List of places in County Durham

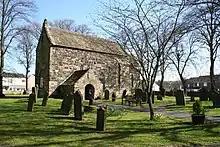
Escomb Church

Carlbury, Carlton, Carrville, Cassop, Castle Eden, Castleside, Catchgate, Causey, Chester Moor, Chester-le-Street, Chilton, Chilton Lane, Cleatlam, Close House, Clough Dene, Coal Bank, Cockerton, Cockfield, Cold Hesledon, Consett, Copley, Copthill, Cornforth, Cornriggs, Cornsay, Cornsay Colliery, Cotherstone, Coundon, Coundon Grange, Coundongate, Cowpen Bewley, Cowshill, Coxhoe, Craghead, Craigside, Crawleyside, Crimdon Park, Crook, Crookgate Bank, Crookhall, Croxdale, Cleadon